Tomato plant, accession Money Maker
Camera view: bottom (45 deg); turntable rotation: 240 degrees
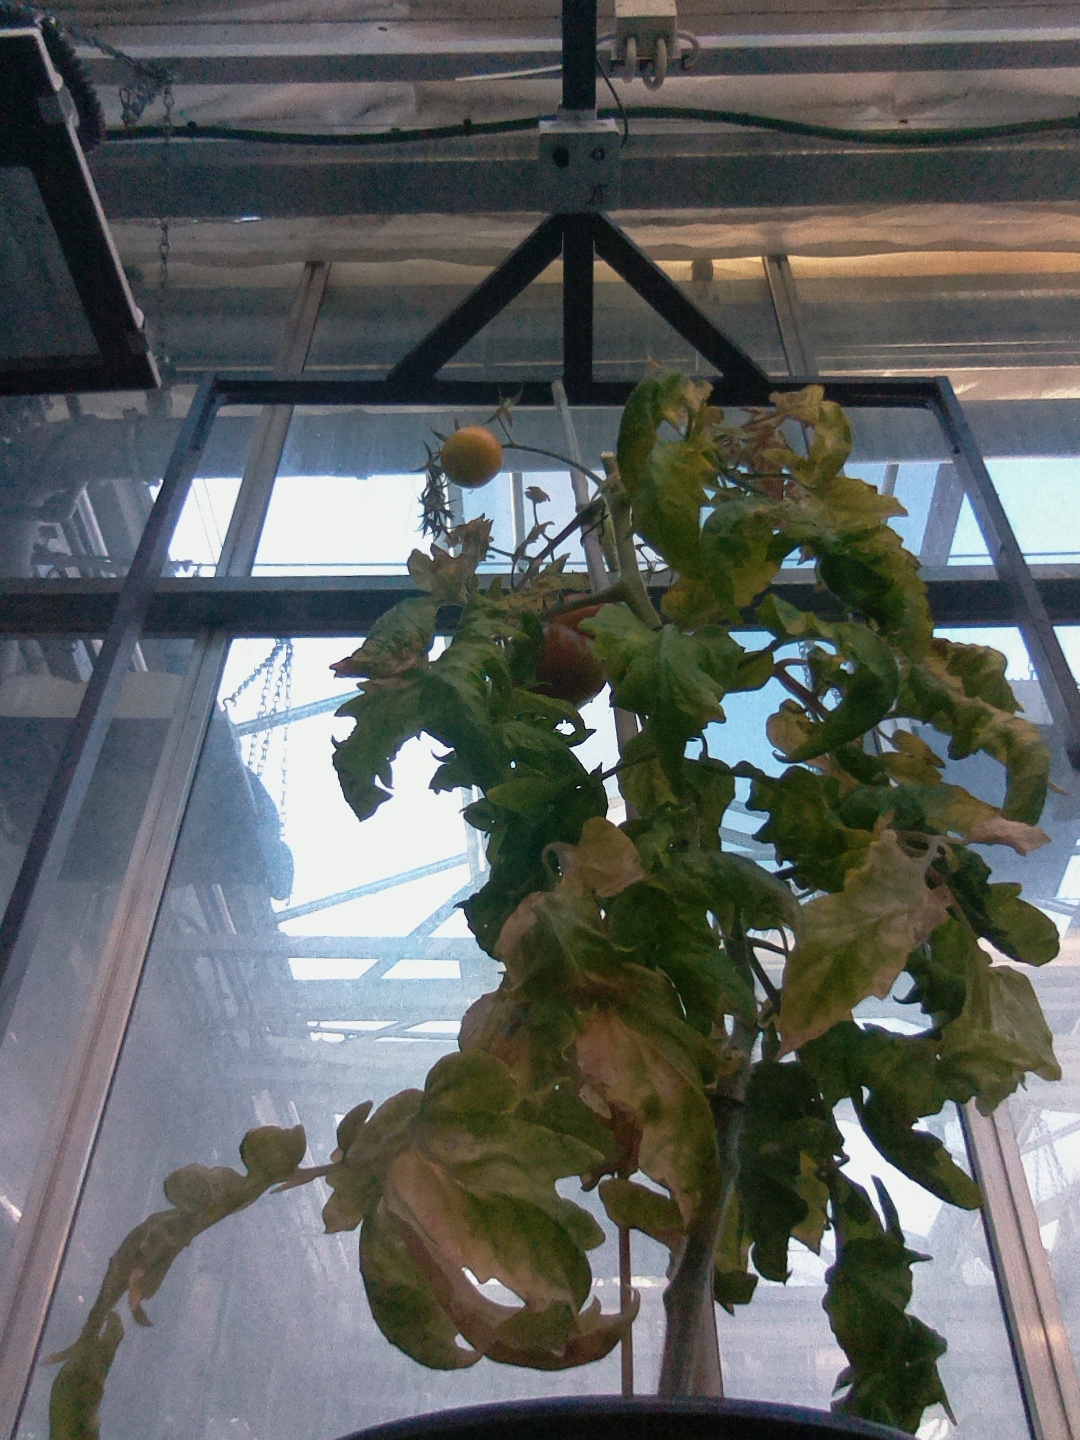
BBCH growth stage 84: 40%-50% of fruits show typical fully ripe color